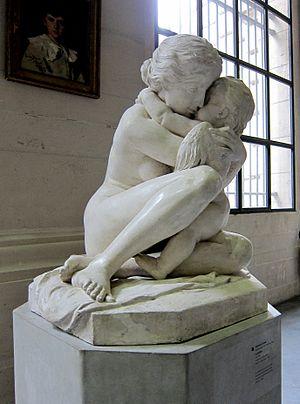
Le baiser de Gustave Crauk au Palais des Beaux-Arts de Lille.
Gustave Adolphe Désiré Crauk est un sculpteur français né le 16 juillet 1827 à Valenciennes et mort le 17 novembre 1905 à Meudon.